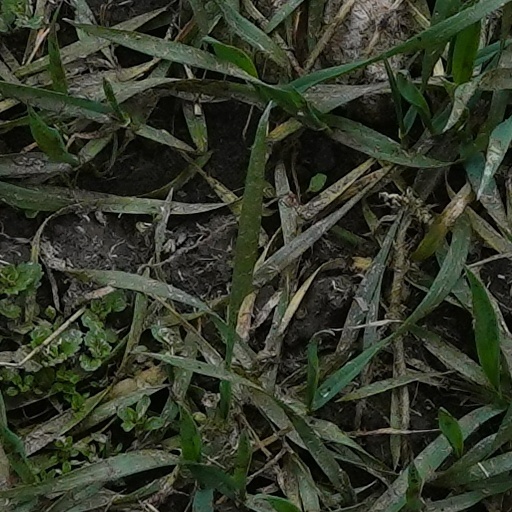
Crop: wheat